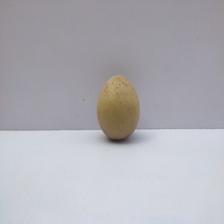
Size: Medium